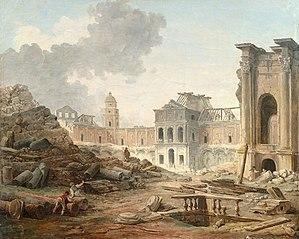
""Esquisse terminée"" de la démolition du château de Meudon, Hubert Robert, vers 1804. Vente aux enchères du 27 septembre 2016 à Nantes, étude COUTON VEYRAC JAMAULT, lot 30. mesures
Liste de peintures d'Hubert Robert, peintre français du XVIIIᵉ siècle.
Le château de Meudon, dit château royal de Meudon, palais impérial de Meudon ou Domaine national de Meudon, est un château français situé à Meudon, dans le département des Hauts-de-Seine. Il est notamment la résidence de la duchesse d'Étampes, du cardinal de Lorraine, d'Abel Servien, de Louvois ainsi que de Monseigneur, dit le Grand Dauphin, qui lui adjoint en annexe le château de Chaville. Incendié en 1795 et en 1871, le Château-Neuf, dont la démolition est un temps envisagée, est conservé pour sa majeure partie. Il est transformé à partir de 1878 en observatoire servant de réceptacle à une lunette astronomique, avant d'être rattaché à l'Observatoire de Paris en 1927.